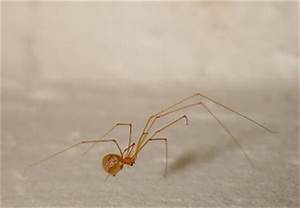
Label: ragno